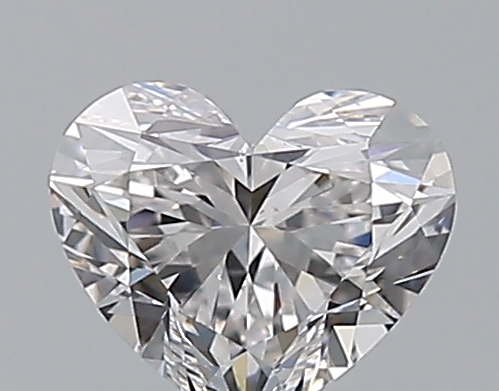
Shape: heart
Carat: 0.7
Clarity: VS2
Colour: D
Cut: EX
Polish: EX
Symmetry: VG
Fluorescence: N
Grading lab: GIA
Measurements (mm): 5.16 x 6.14 x 3.69